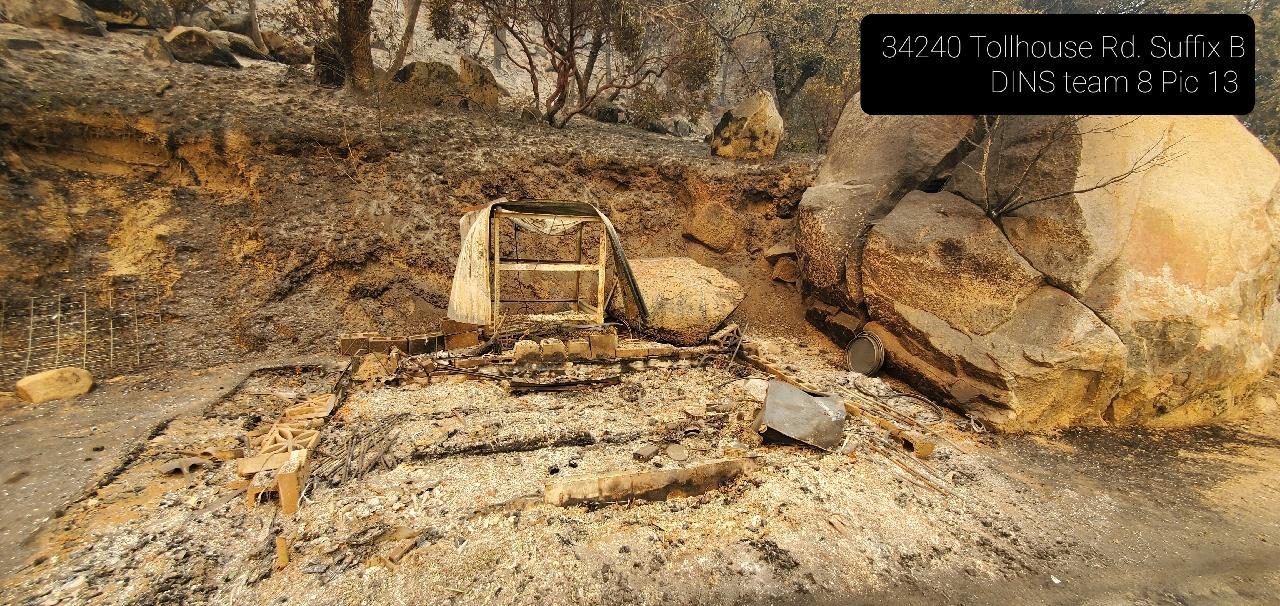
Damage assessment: destroyed